Bayou St. John (neighborhood)

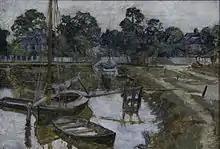
"Bayou Saint John at end of Grand Route Saint John" painted by William Woodward in 1887.

The area near the end of the navigable section of Bayou St. John was long a Native American trade route. Some French trappers and traders settled with the Native Americans by the end of the 17th century. In 1708, the community of "Port Bayou Saint-Jean" was established here. The town predated the official founding of New Orleans, but it was not incorporated into the city boundaries until the start of the 19th century.